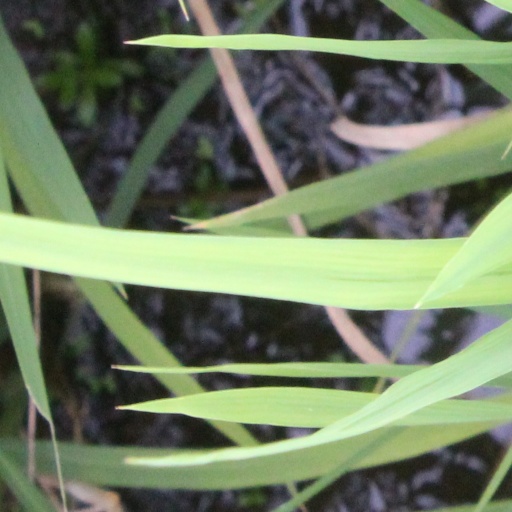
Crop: rice